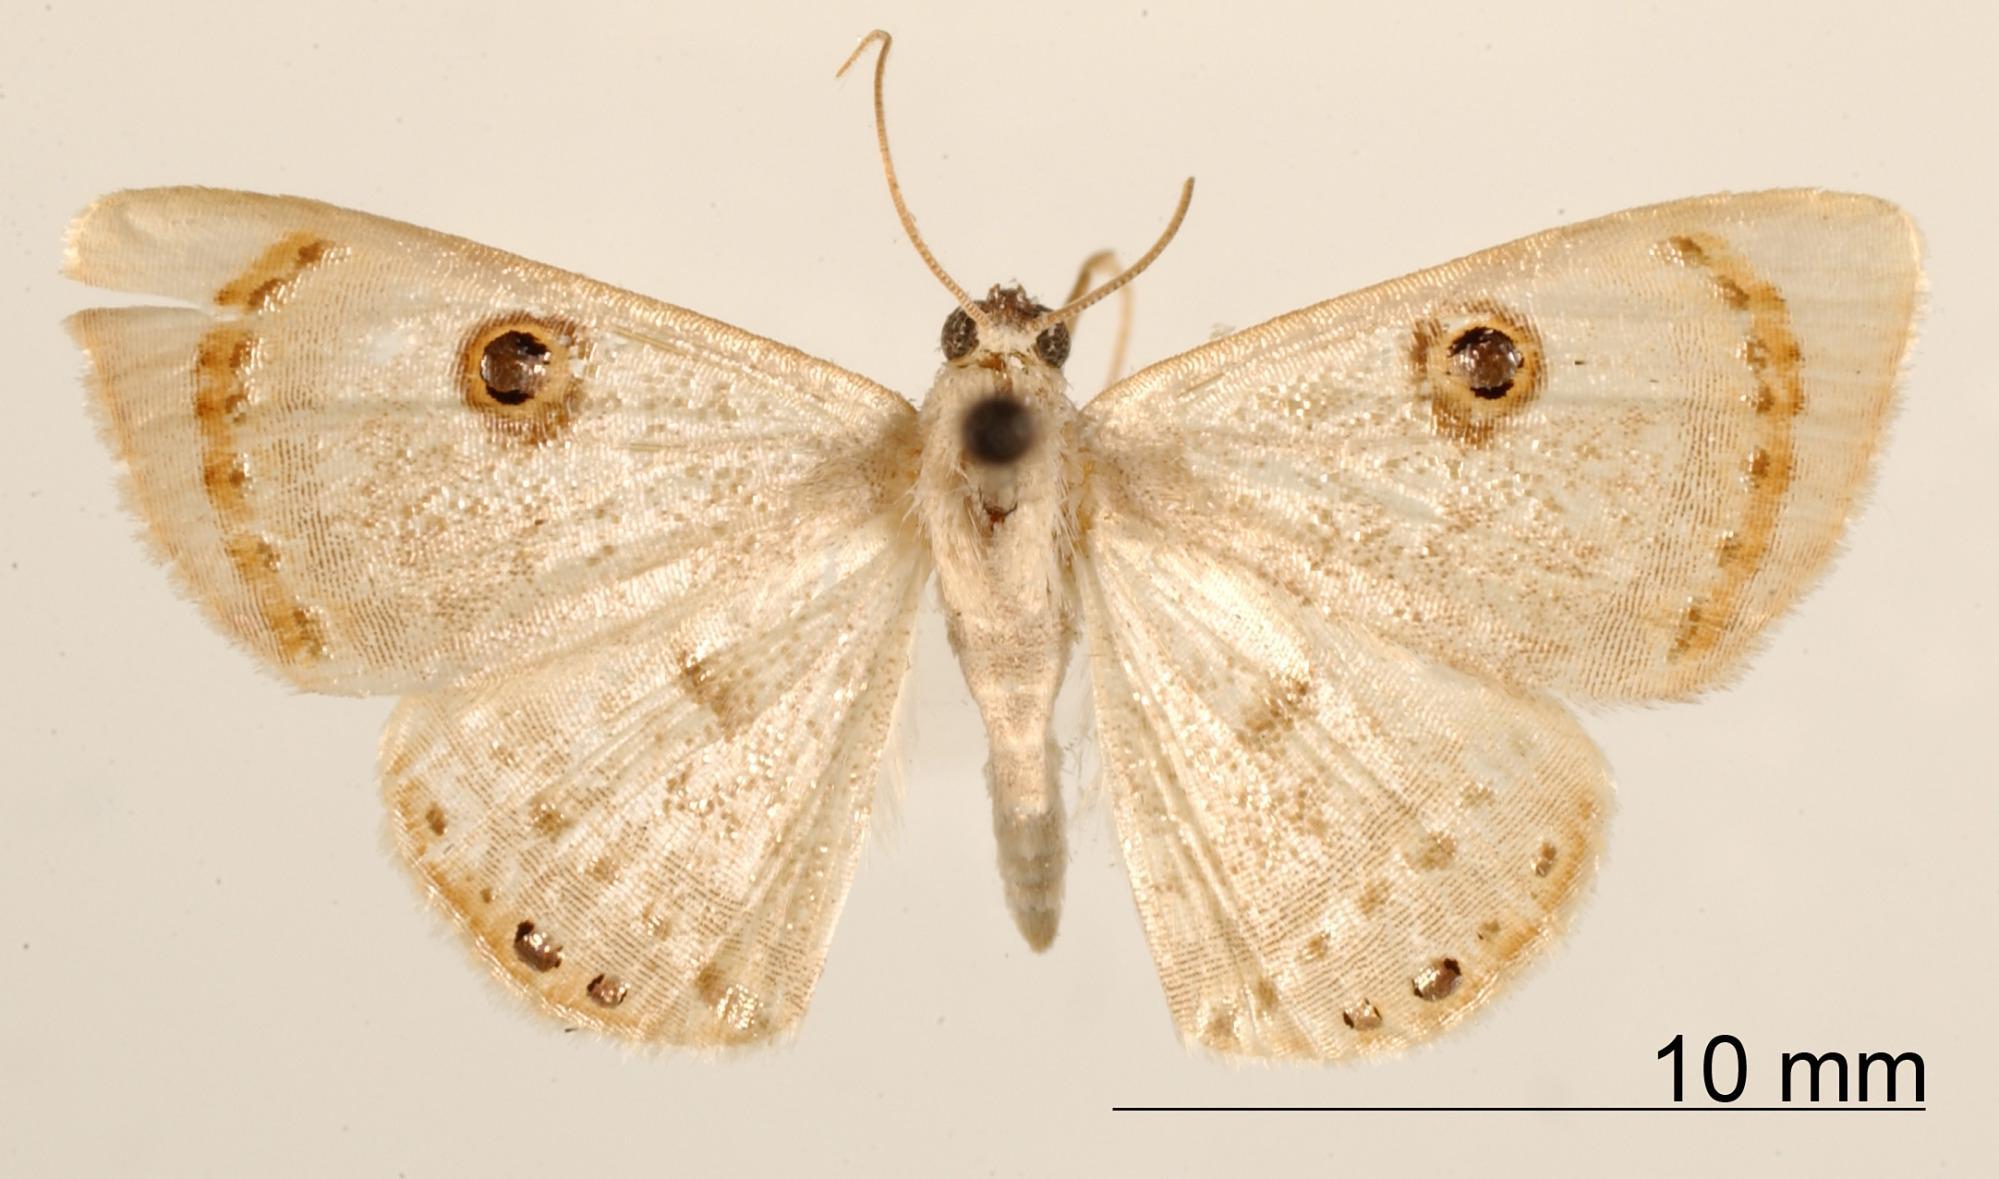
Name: Argyrotome paraguayaria
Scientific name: Argyrotome paraguayaria Schaus, 1927
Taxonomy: Animalia, Arthropoda, Insecta, Lepidoptera, Geometridae, Ennominae
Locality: Paraguay